Kargil Vijay Diwas

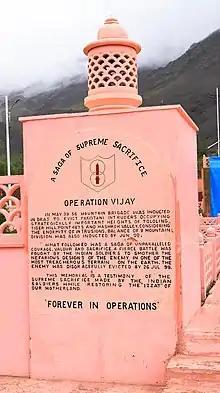
About Operation Vijay at Kargil War Memorial Dras.

After the Indo-Pakistani War of 1971, there had been a long period of relatively few direct armed conflicts involving the military forces of the two neighbours – not withstanding the efforts of both nations to control the Siachen Glacier by establishing military outposts on the surrounding mountains ridges and the resulting military skirmishes in the 1980s. During the 1990s, however, escalating tension and conflict due to separatist activities in Kashmir, as well as the conducting of nuclear tests by both countries in 1998, led to an increasingly belligerent atmosphere.